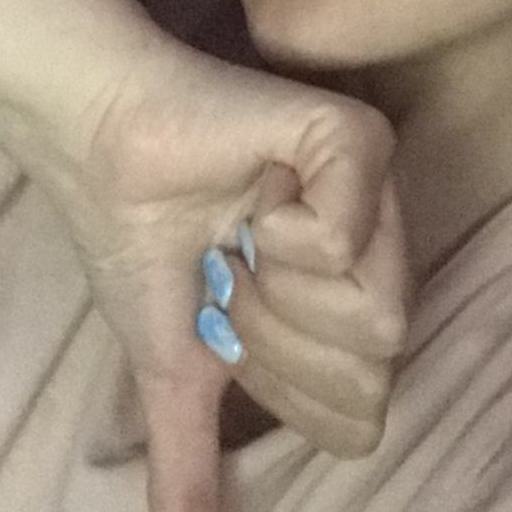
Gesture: dislike